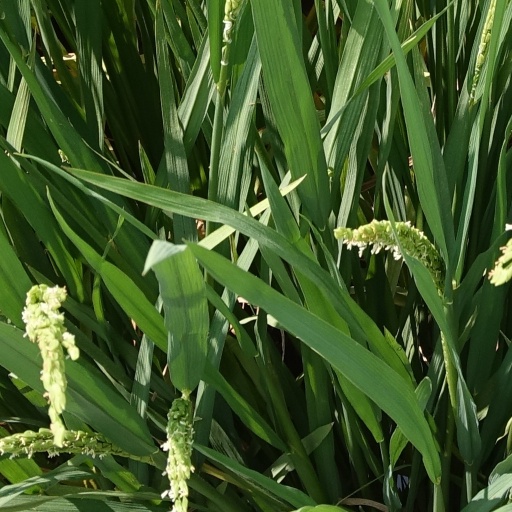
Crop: rice